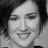
Emotion: happy